Mszczuj of Skrzynno

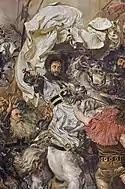
Death of Ulrich von Jungingen, a detail of a painting by Jan Matejko

On 10 September 1410, Mszczuj took part in a follow-up battle against the Teutonic Knights at Koronowo, contributing to the Polish-Lithuanian victory.